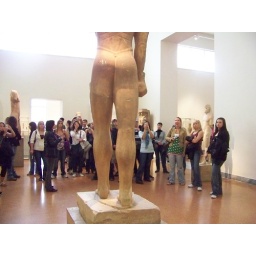
Look at the girl in the green tank top - Jaime hahaha